Chang Jiang (motorcycle)

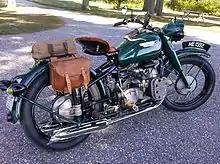
CJ 750 M1. Mark II sidevalve engine.

Chang Jiang is the transcribed brand name of motorcycles that were once manufactured by the China Nanchang Aircraft Manufacturing Company. It takes its name from the Chang Jiang River, also known as the Yangtze or, in English, the Long River.